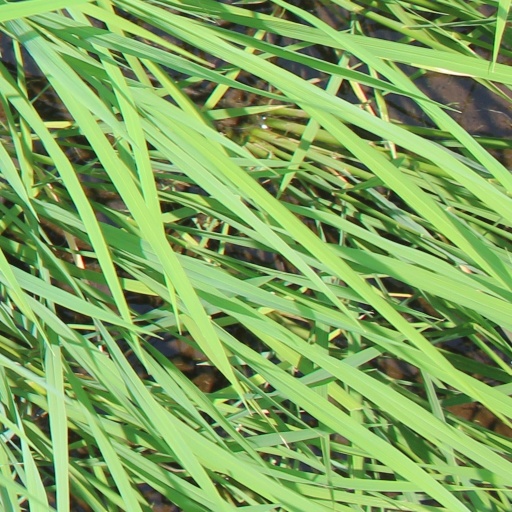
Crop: rice